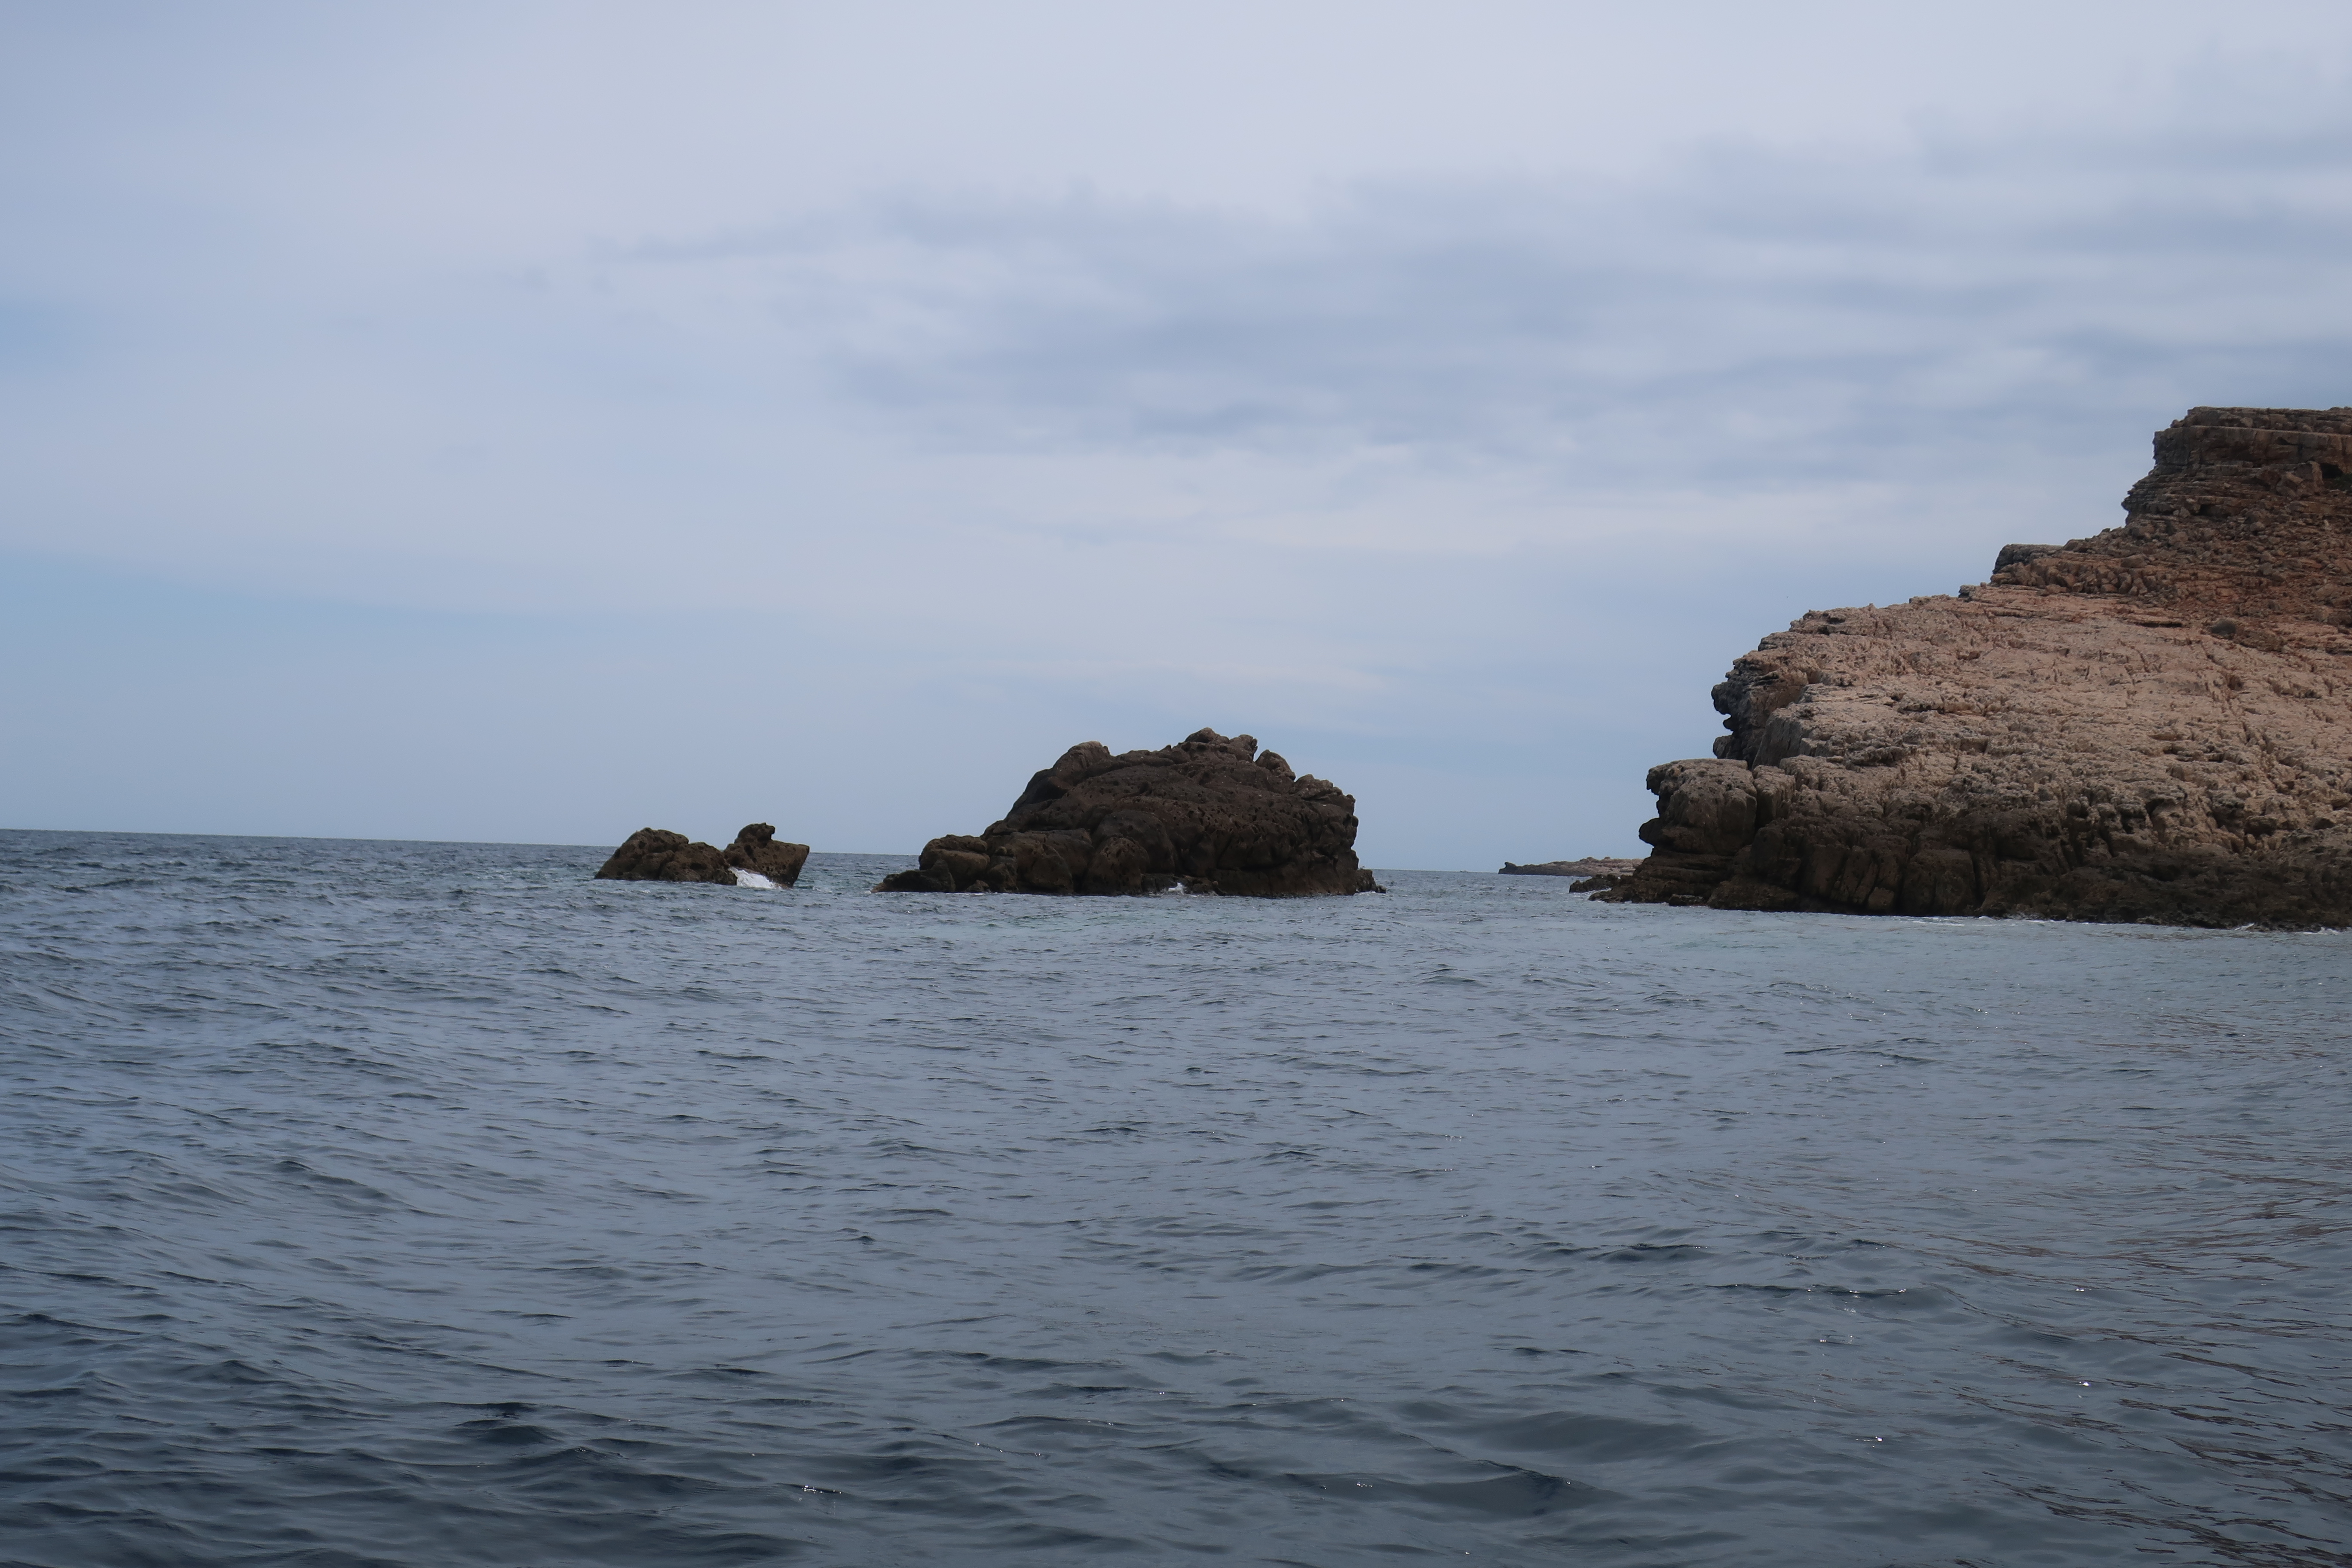
land, sea landscape, sea, coast, sand, rock, ocean, horizon, cloud, sky, sunrise, sunset, sunlight, morning, shore, wave, dawn, cliff, dusk, evening, cove, reflection, bay, terrain, body of water, cape, coastal and oceanic landforms, headland, islet, bight, promontory, island, water, skerry, formation, calm, klippe, sound, stack, geology, vacation, landscape, wind wave, inlet, beach, channel